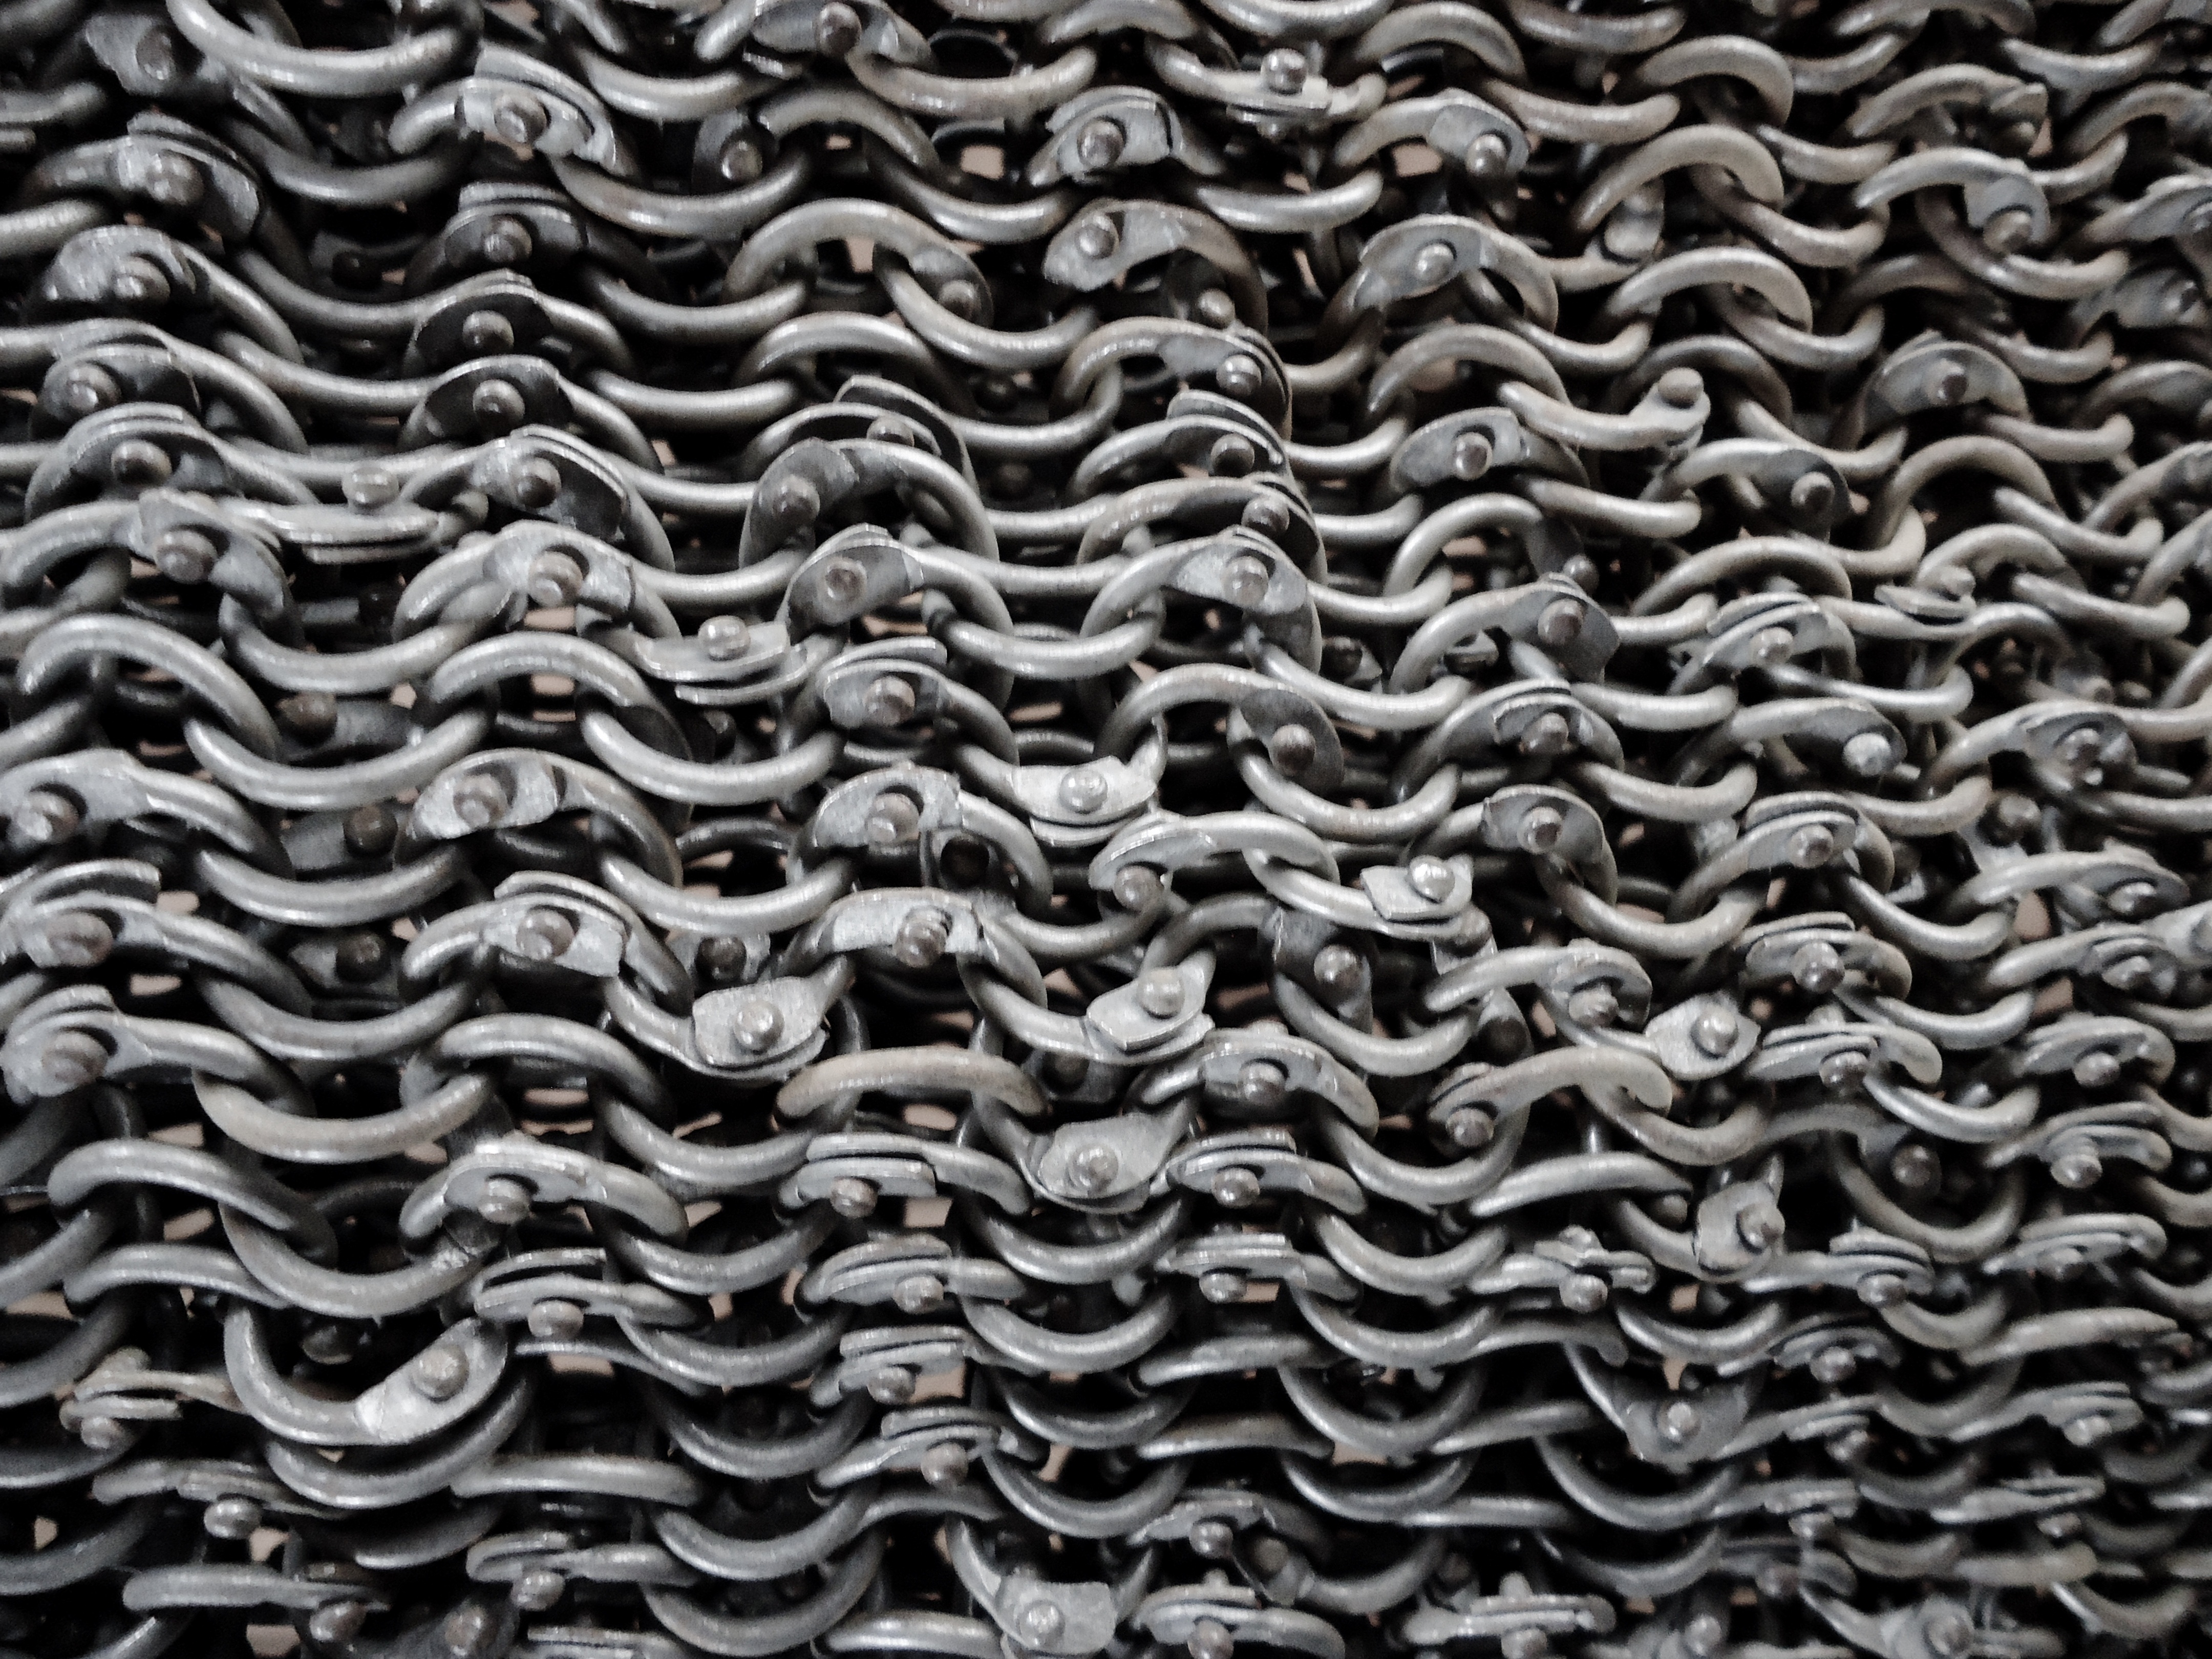
chain, floor, pattern, black, material, tire, design, net, knight, mesh, middle ages, armor, tread, flooring, side of mesh, automotive tire